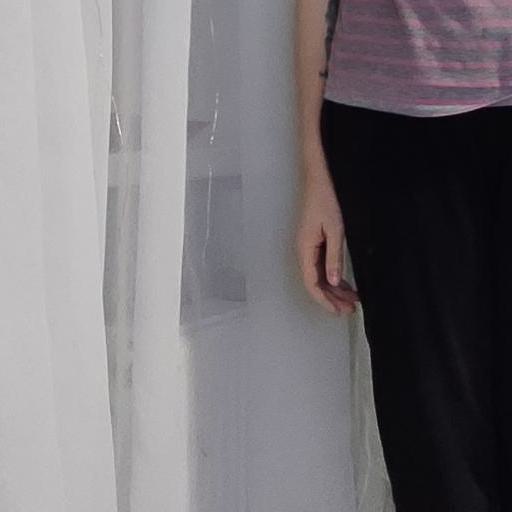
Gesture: no_gesture